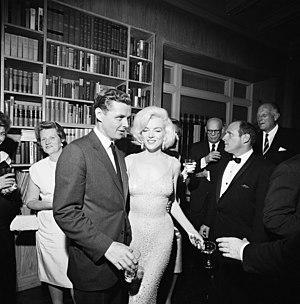
Happy birthday, Mr. President est une chanson célèbre chantée par l'actrice et chanteuse Marilyn Monroe le 19 mai 1962, pour le président John F. Kennedy lors de la célébration de son 45ᵉ anniversaire, 10 jours avant la date effective. À cette occasion, l'actrice porte la robe JFK, une robe de soie moulante rehaussée de 2 500 strass qui donne l'illusion de la nudité.